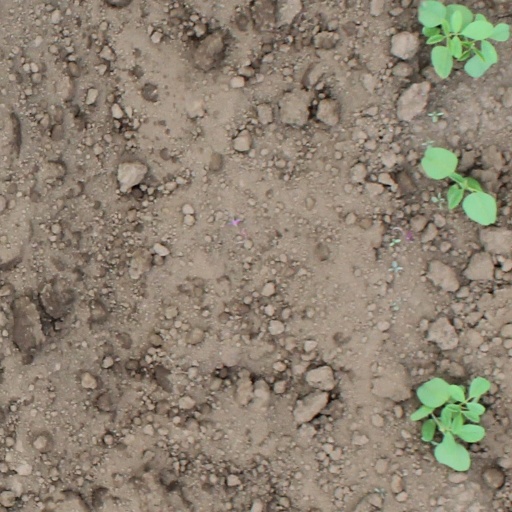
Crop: soybean